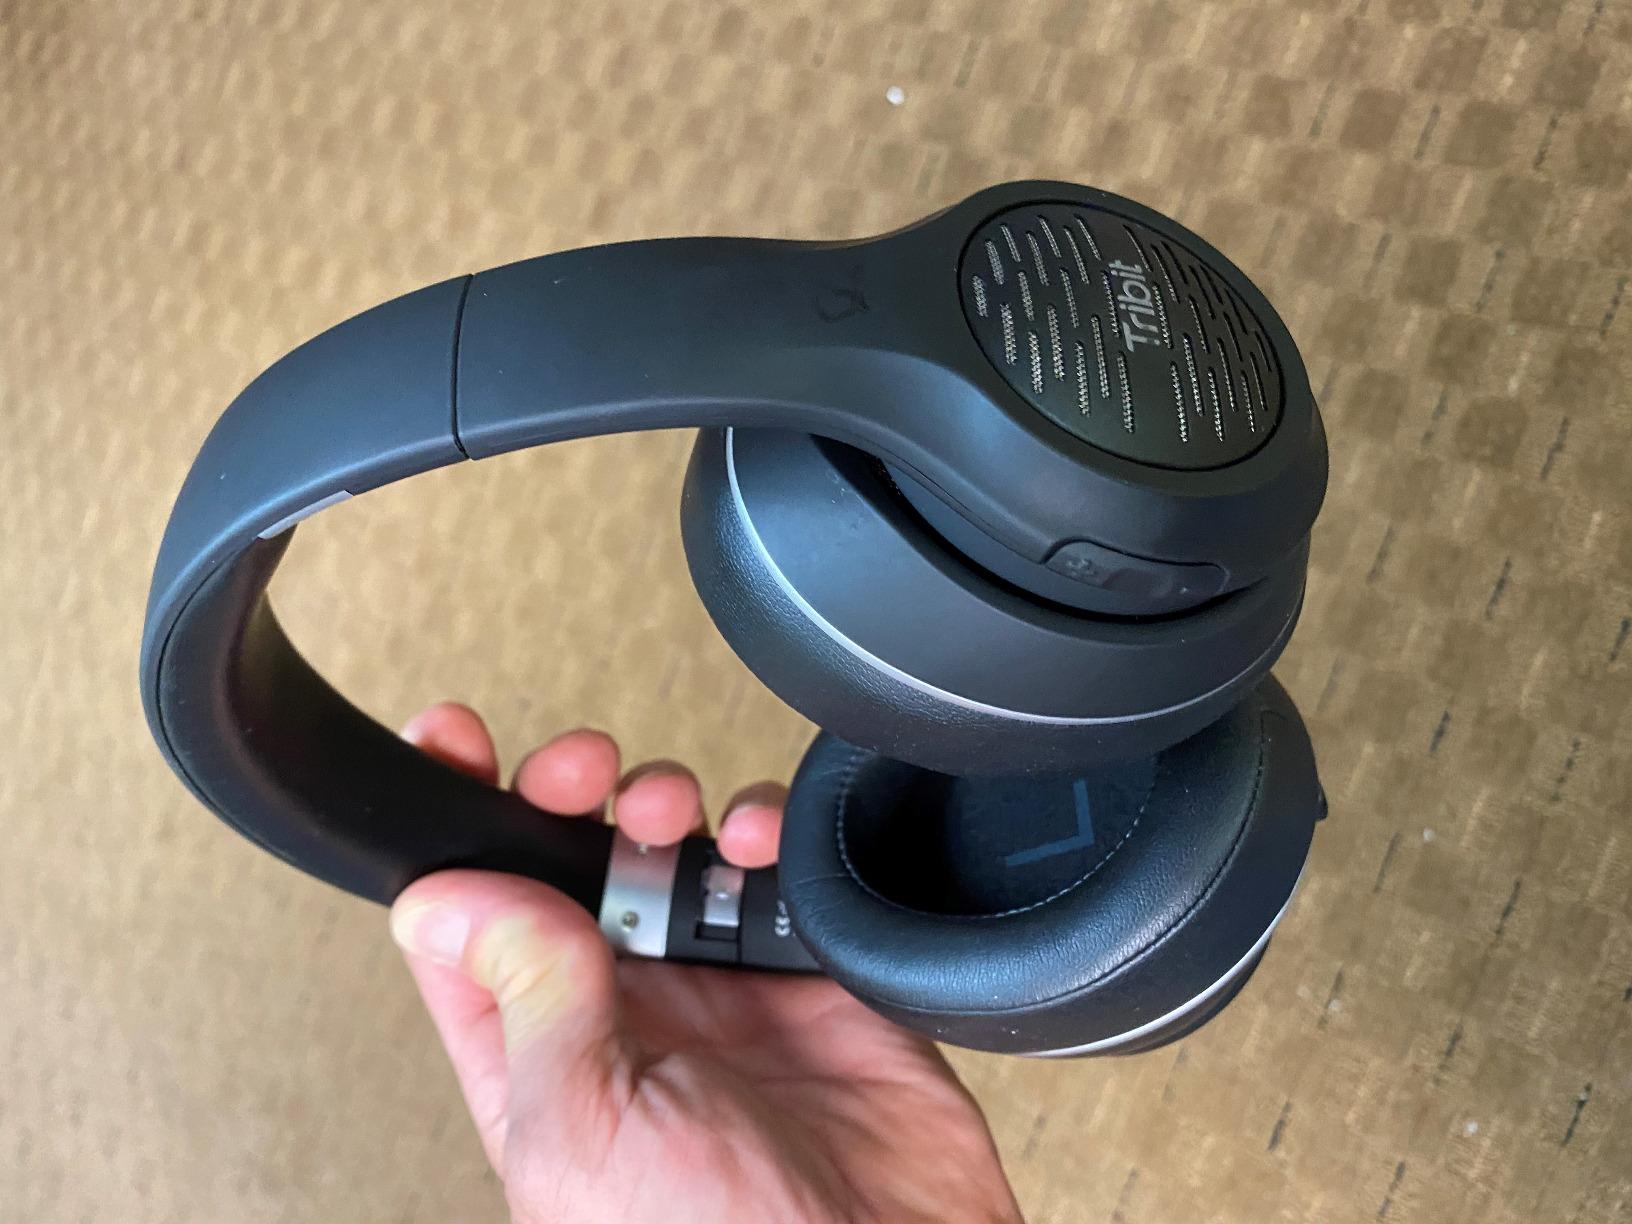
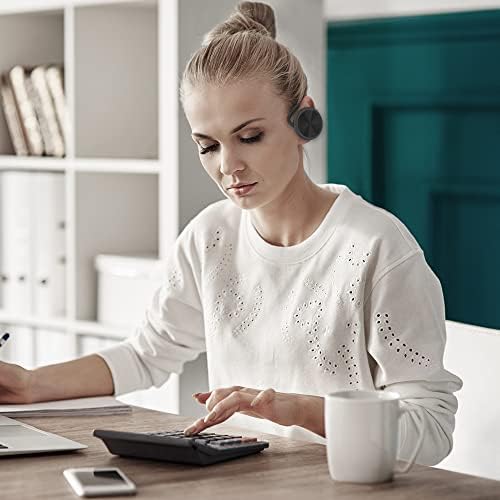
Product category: headphones
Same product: no